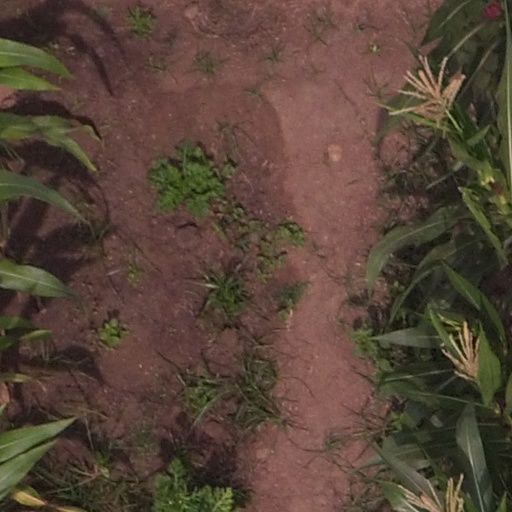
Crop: maize; corn